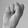
ASL letter: S